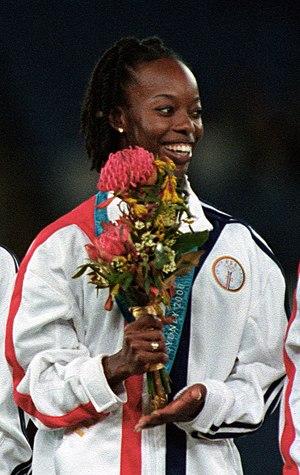
Monique Hennagan, née le 26 mai 1976 à Columbia, est une athlète américaine spécialiste du 400 m.